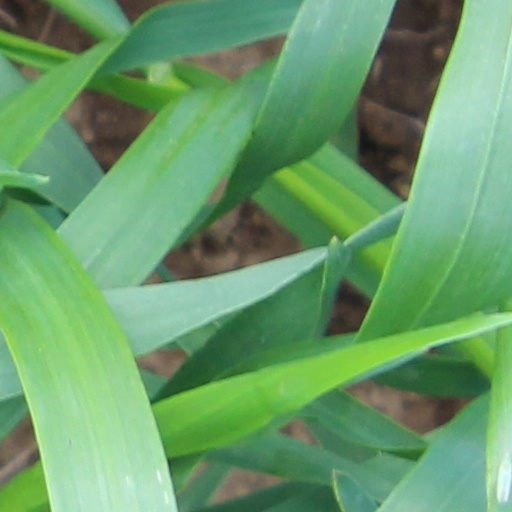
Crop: wheat